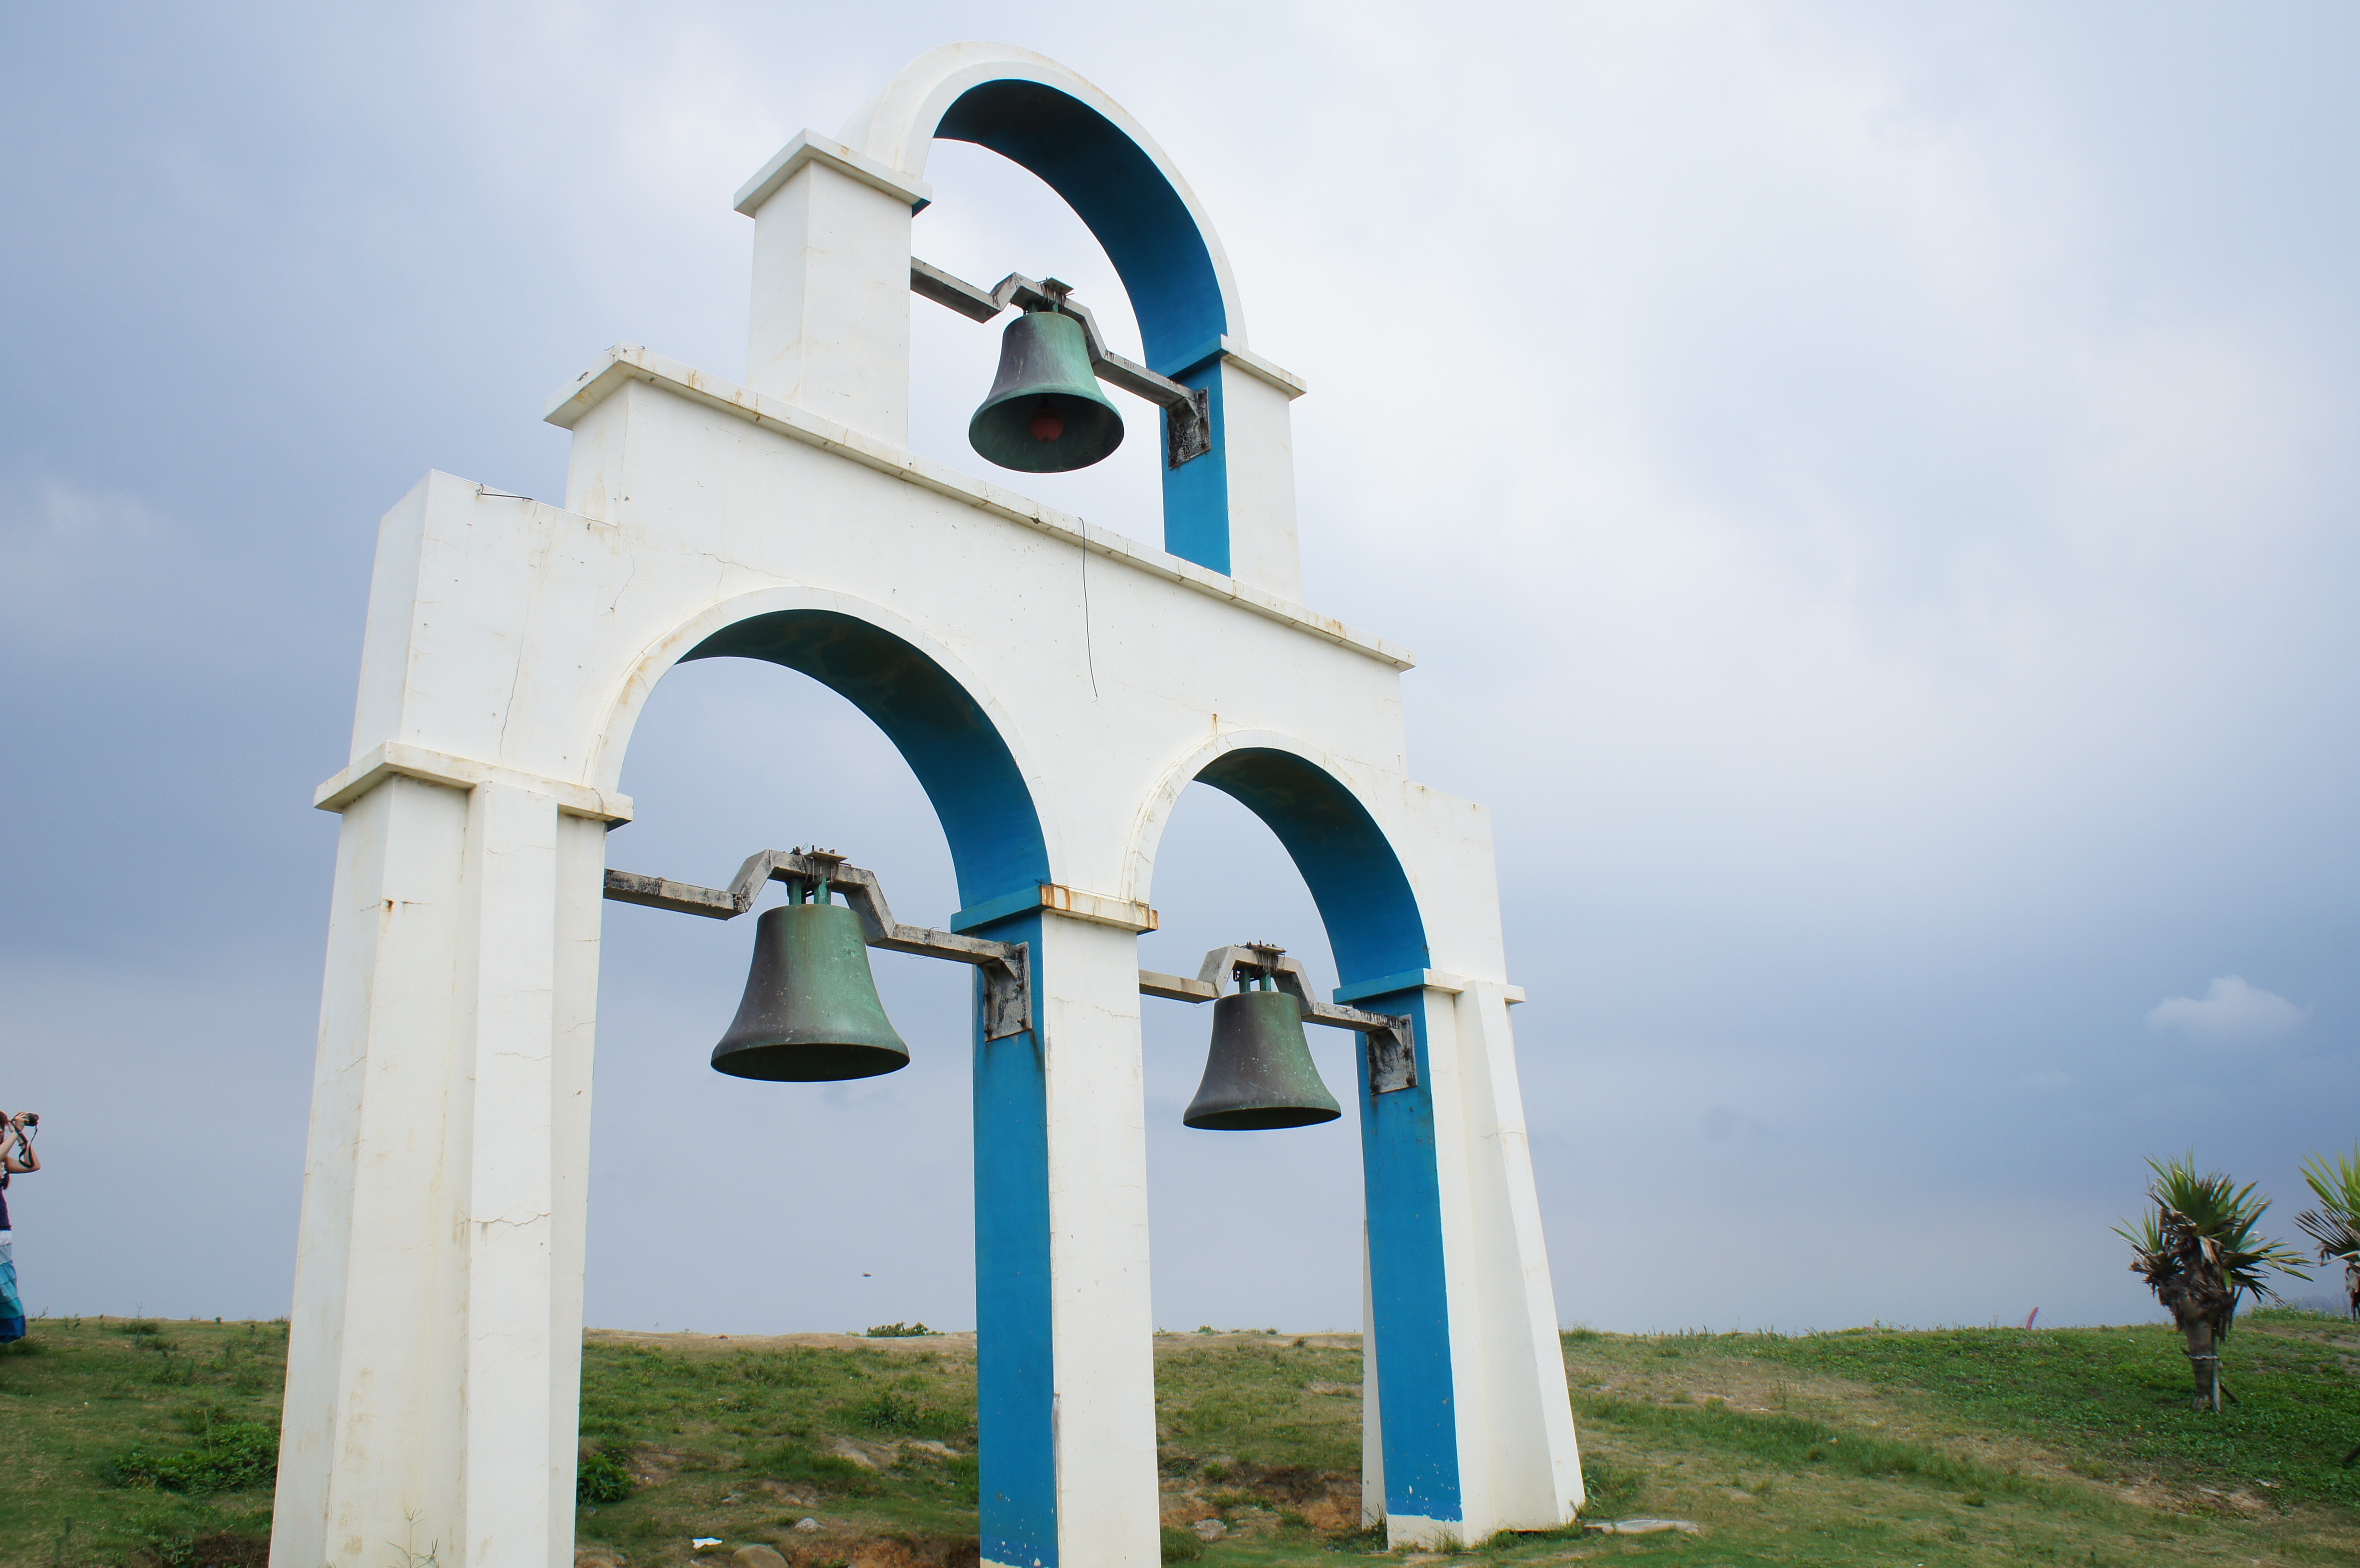
wind, monument, arch, tower, landmark, chapel, sculpture, memorial, hsinchu, fisherman's bastion in hong kong, nanliao